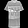
Label: T - shirt / top